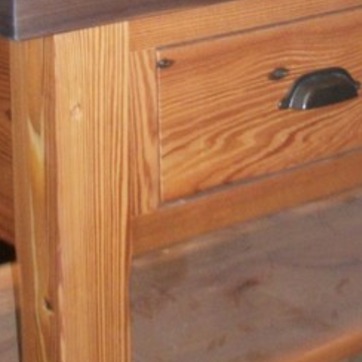
Material: wood